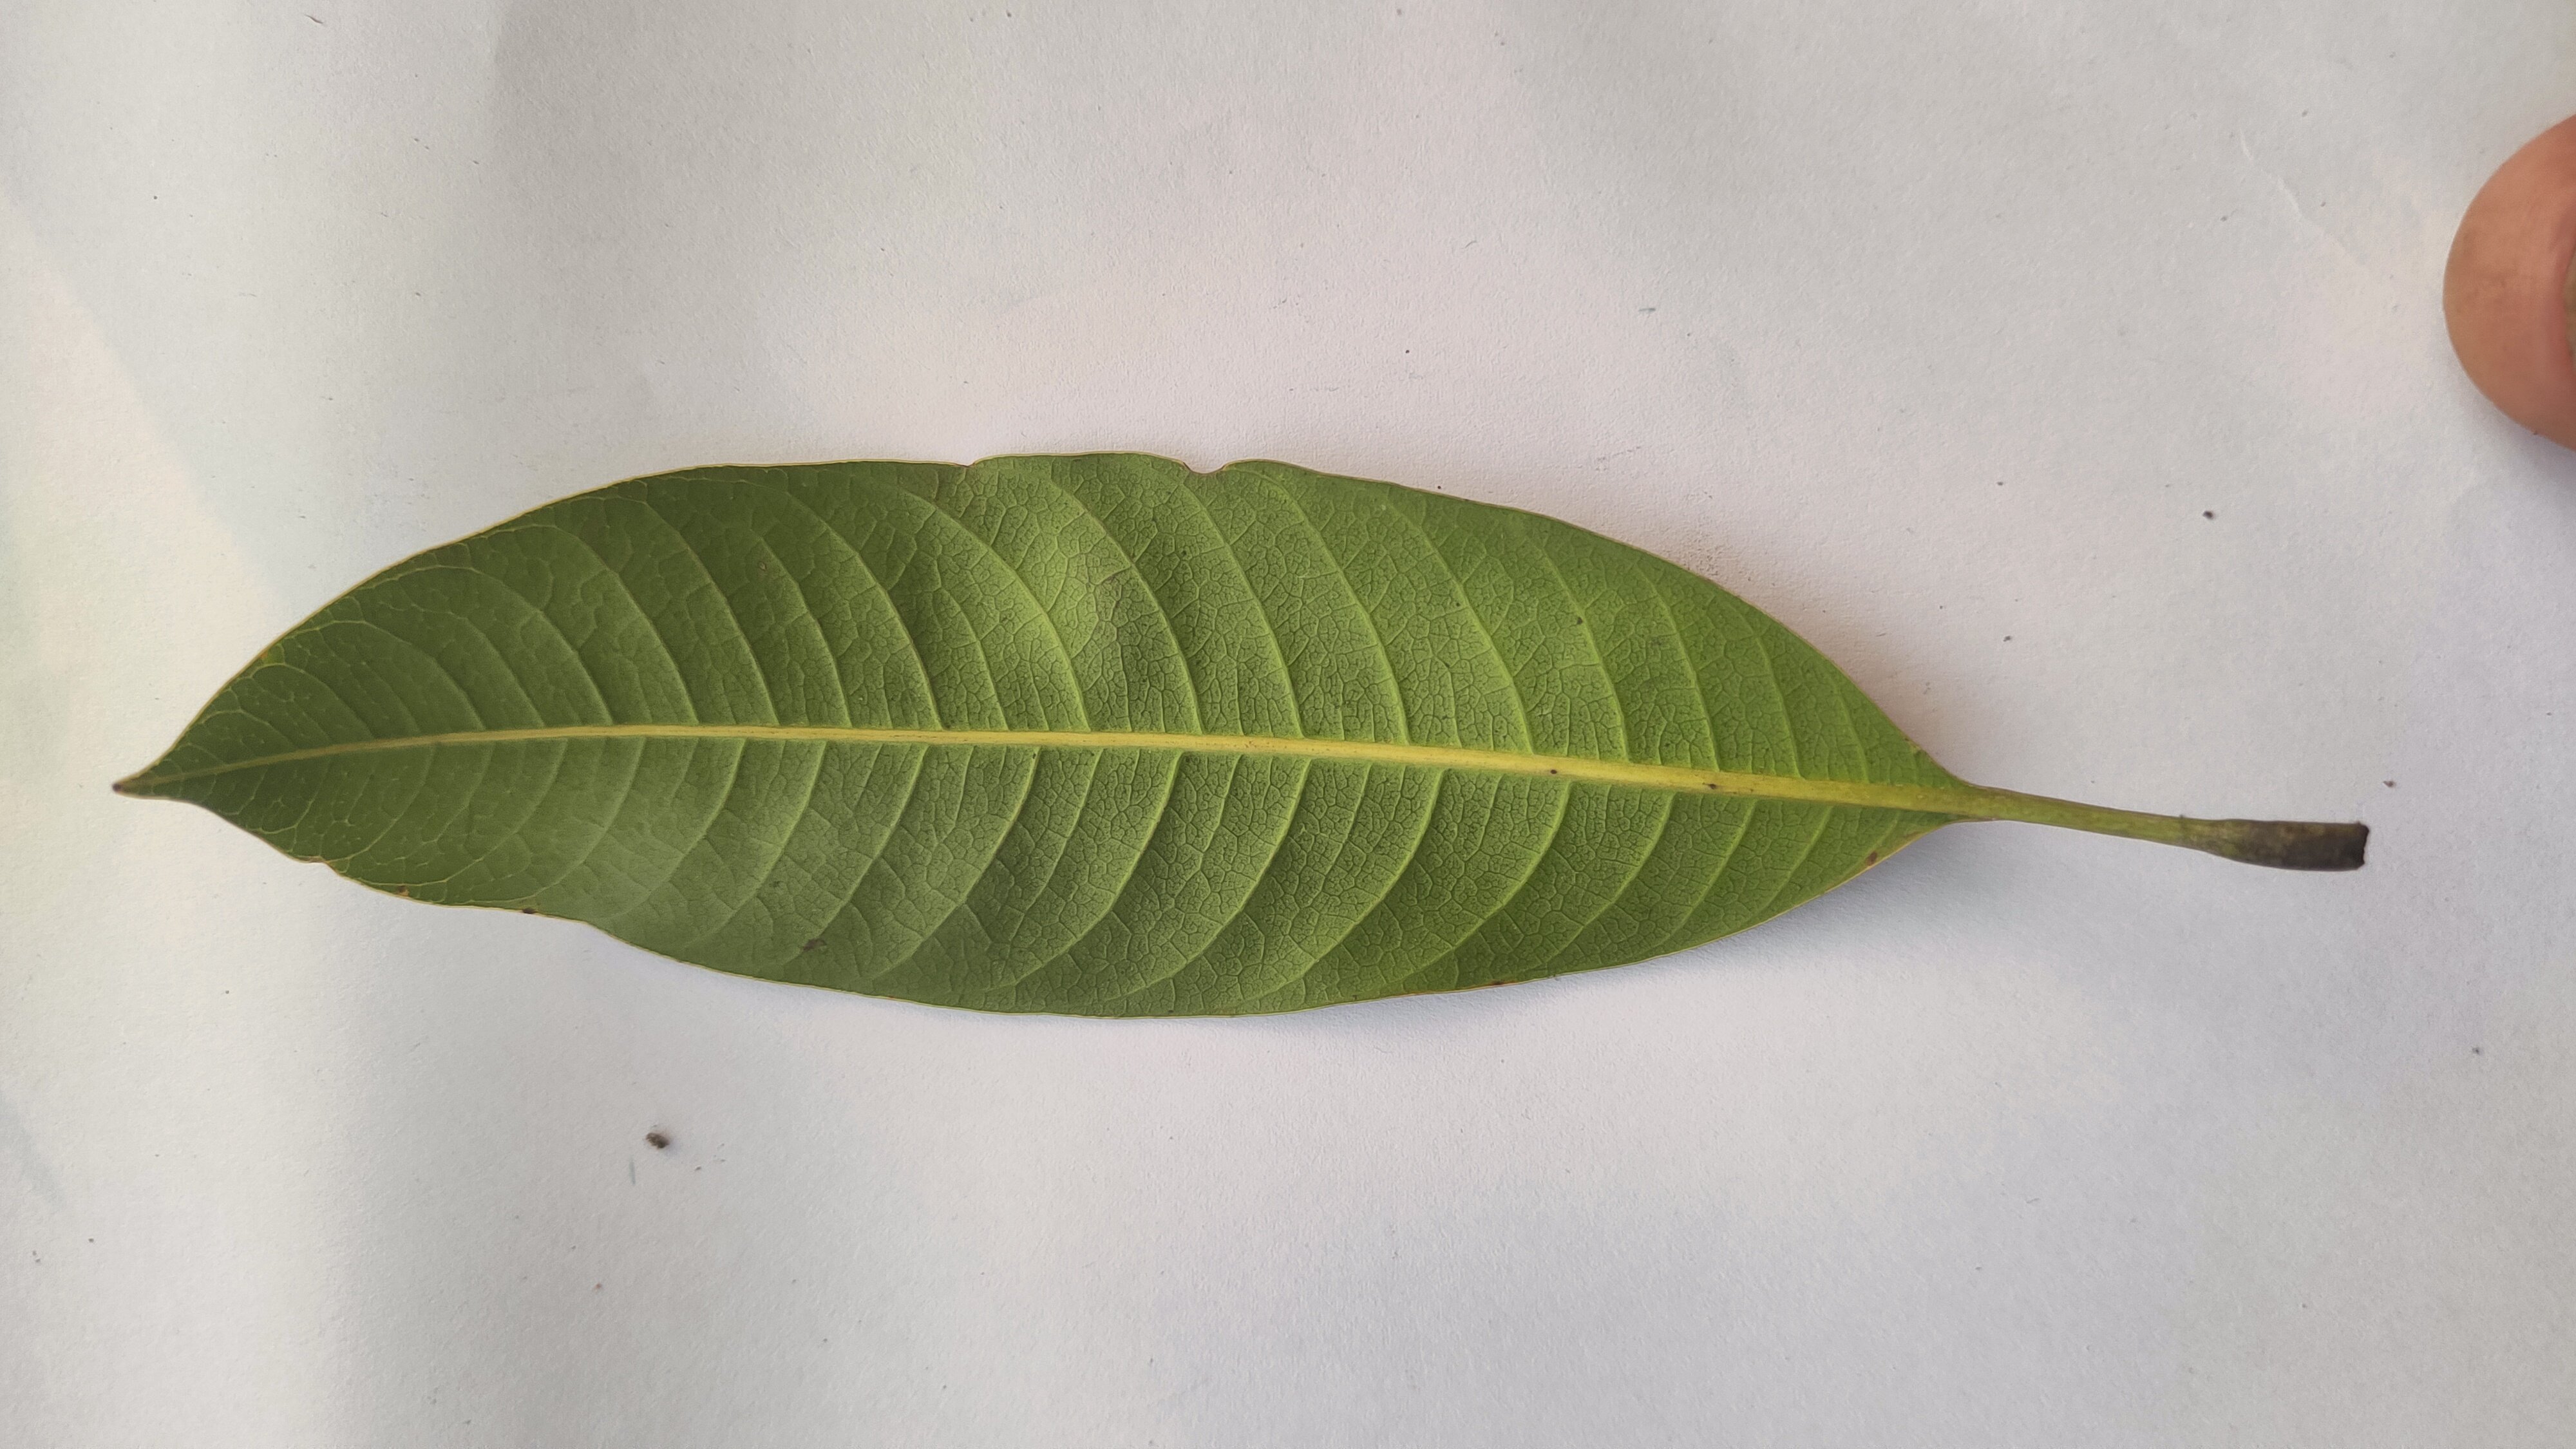
Leaf variety: Mango